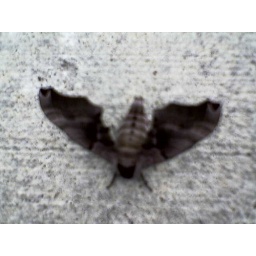
dead moth on the sidewalk near the jackson rd. meijer